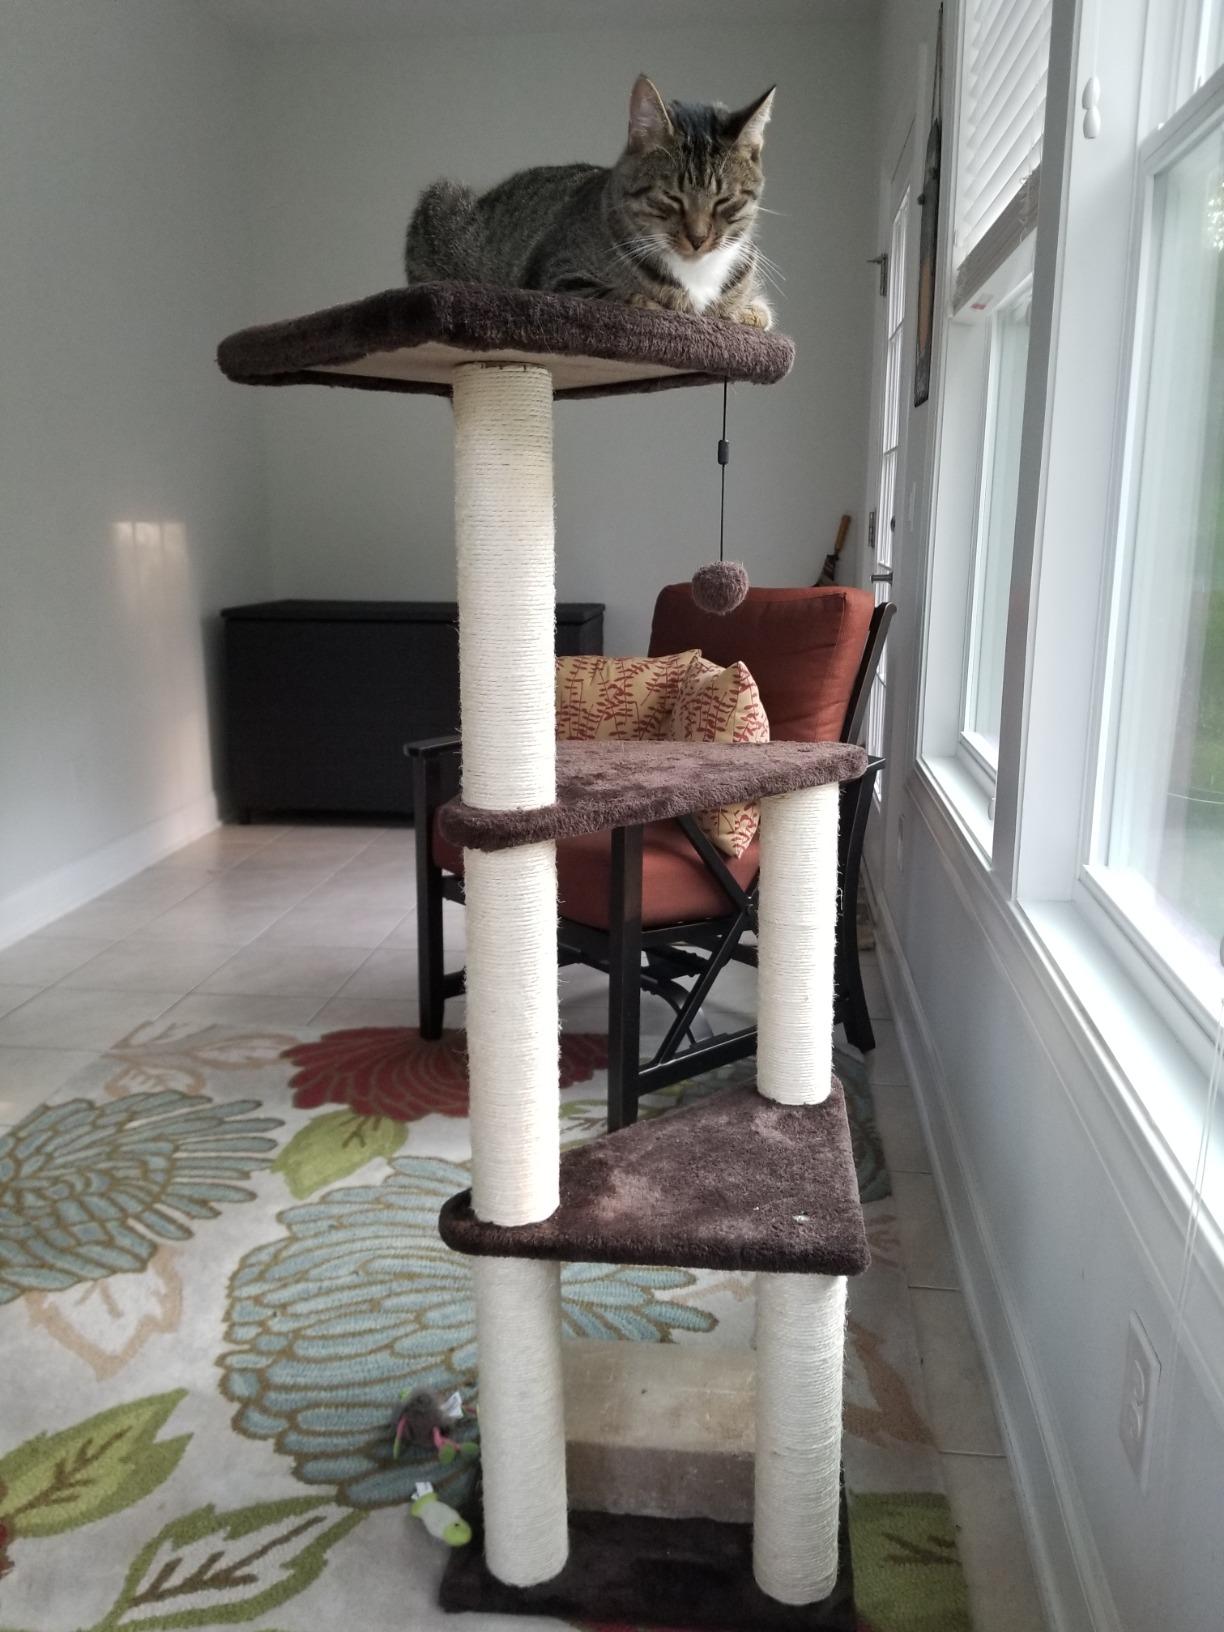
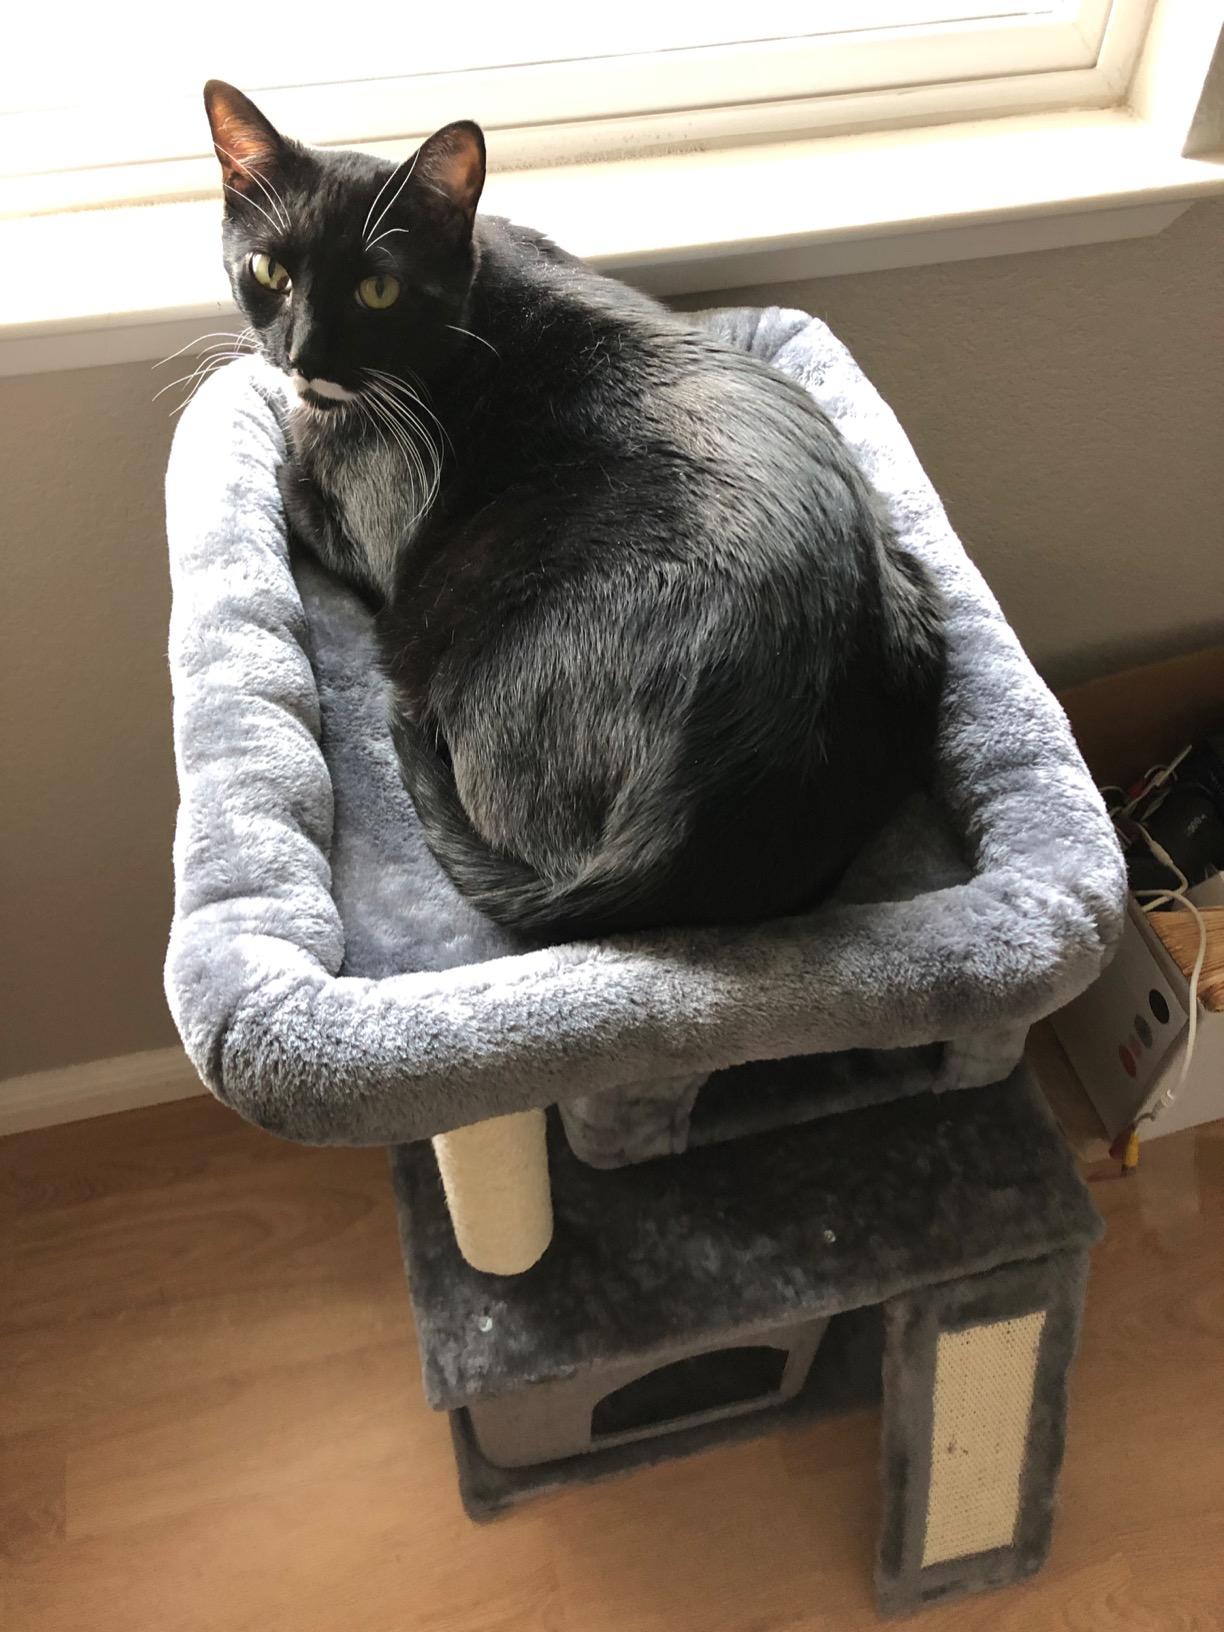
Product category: items_cat tree
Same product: no